Alan Gardner, 1st Baron Gardner

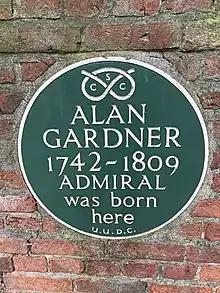
Alan Gardner Plaque

Gardner was born at the Manor House, Uttoxeter, which is commemorated by a plaque. He married Susannah Hyde Gale (2 May 1749 – 20 April 1823) in Kingston, Jamaica, on 20 May 1769. She was a Jamaican heiress and the daughter of Francis Gale, a plantation owner, and Susanna Hall. They had nine sons and a daughter. His eldest son, Alan Gardner, 2nd Baron Gardner, became an admiral in the Royal Navy; the second son, Francis, also became an admiral; and the third son William, became a major general.